Giorgos Hatzinasios

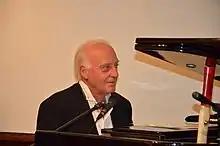
Hatzinasios giving a concert in Istanbul in 2012

Giorgos Hatzinasios (also spelled Hadjinasios; , ; born 19 January 1942) is a Greek songwriter and composer.